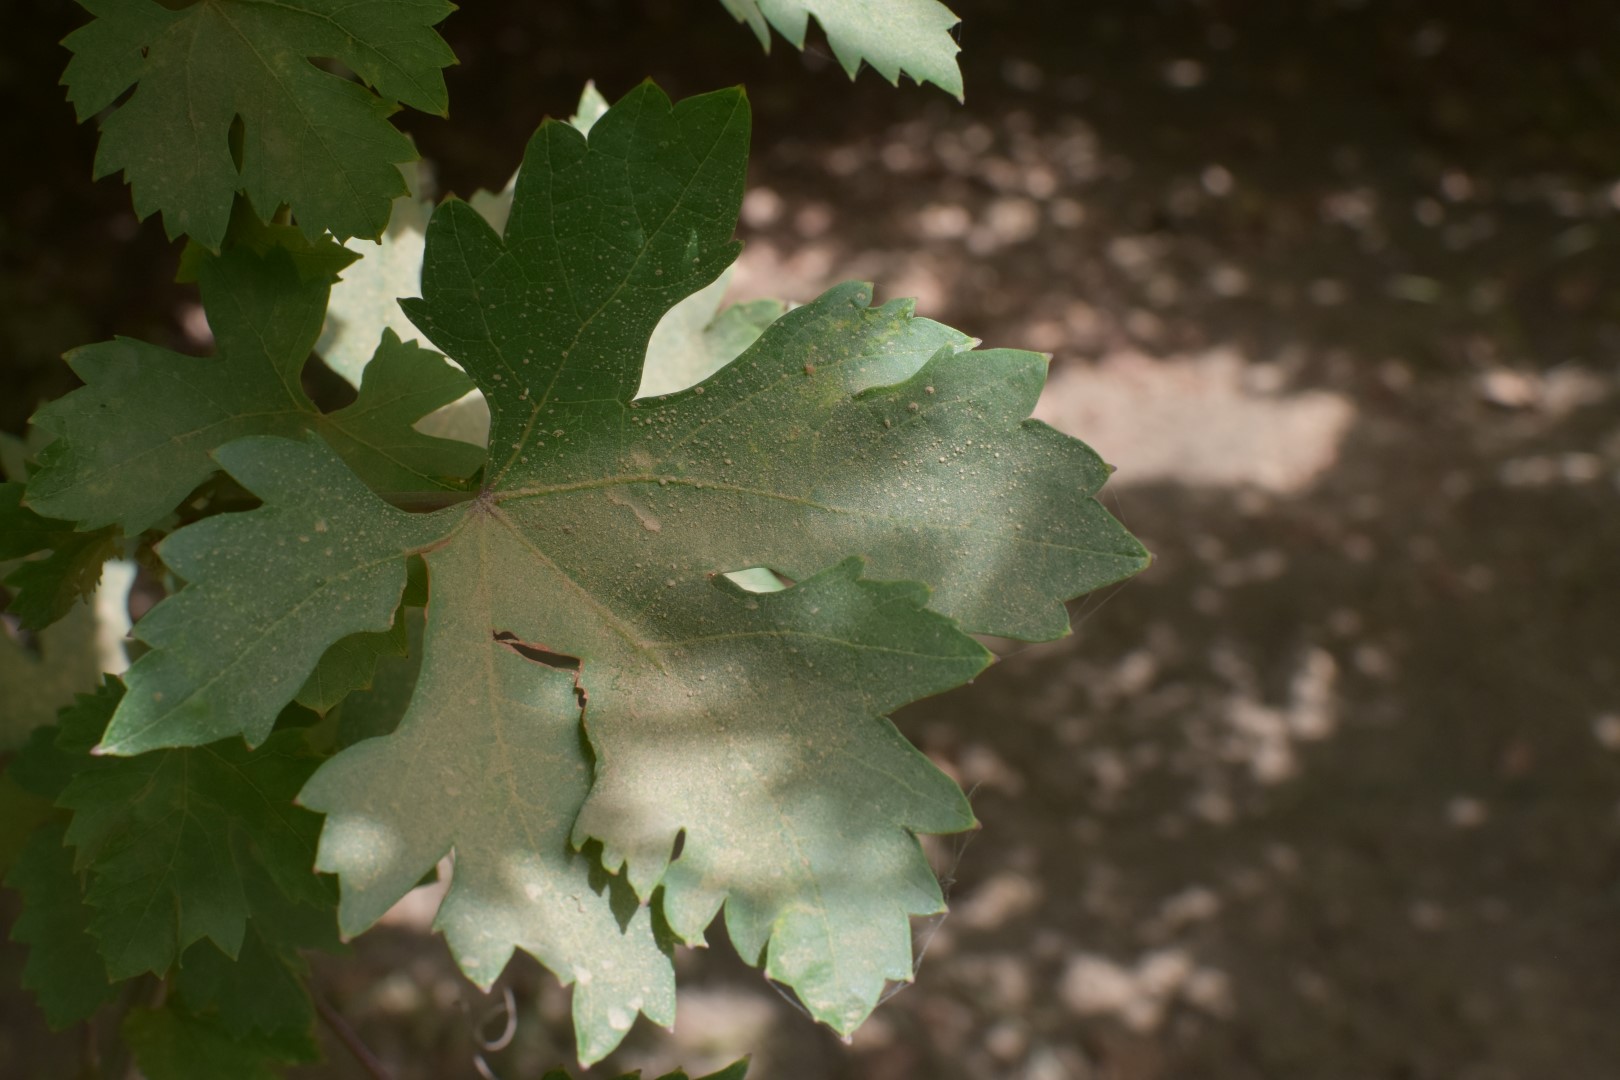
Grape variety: Riasi